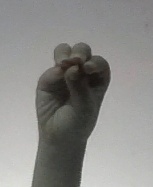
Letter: ha